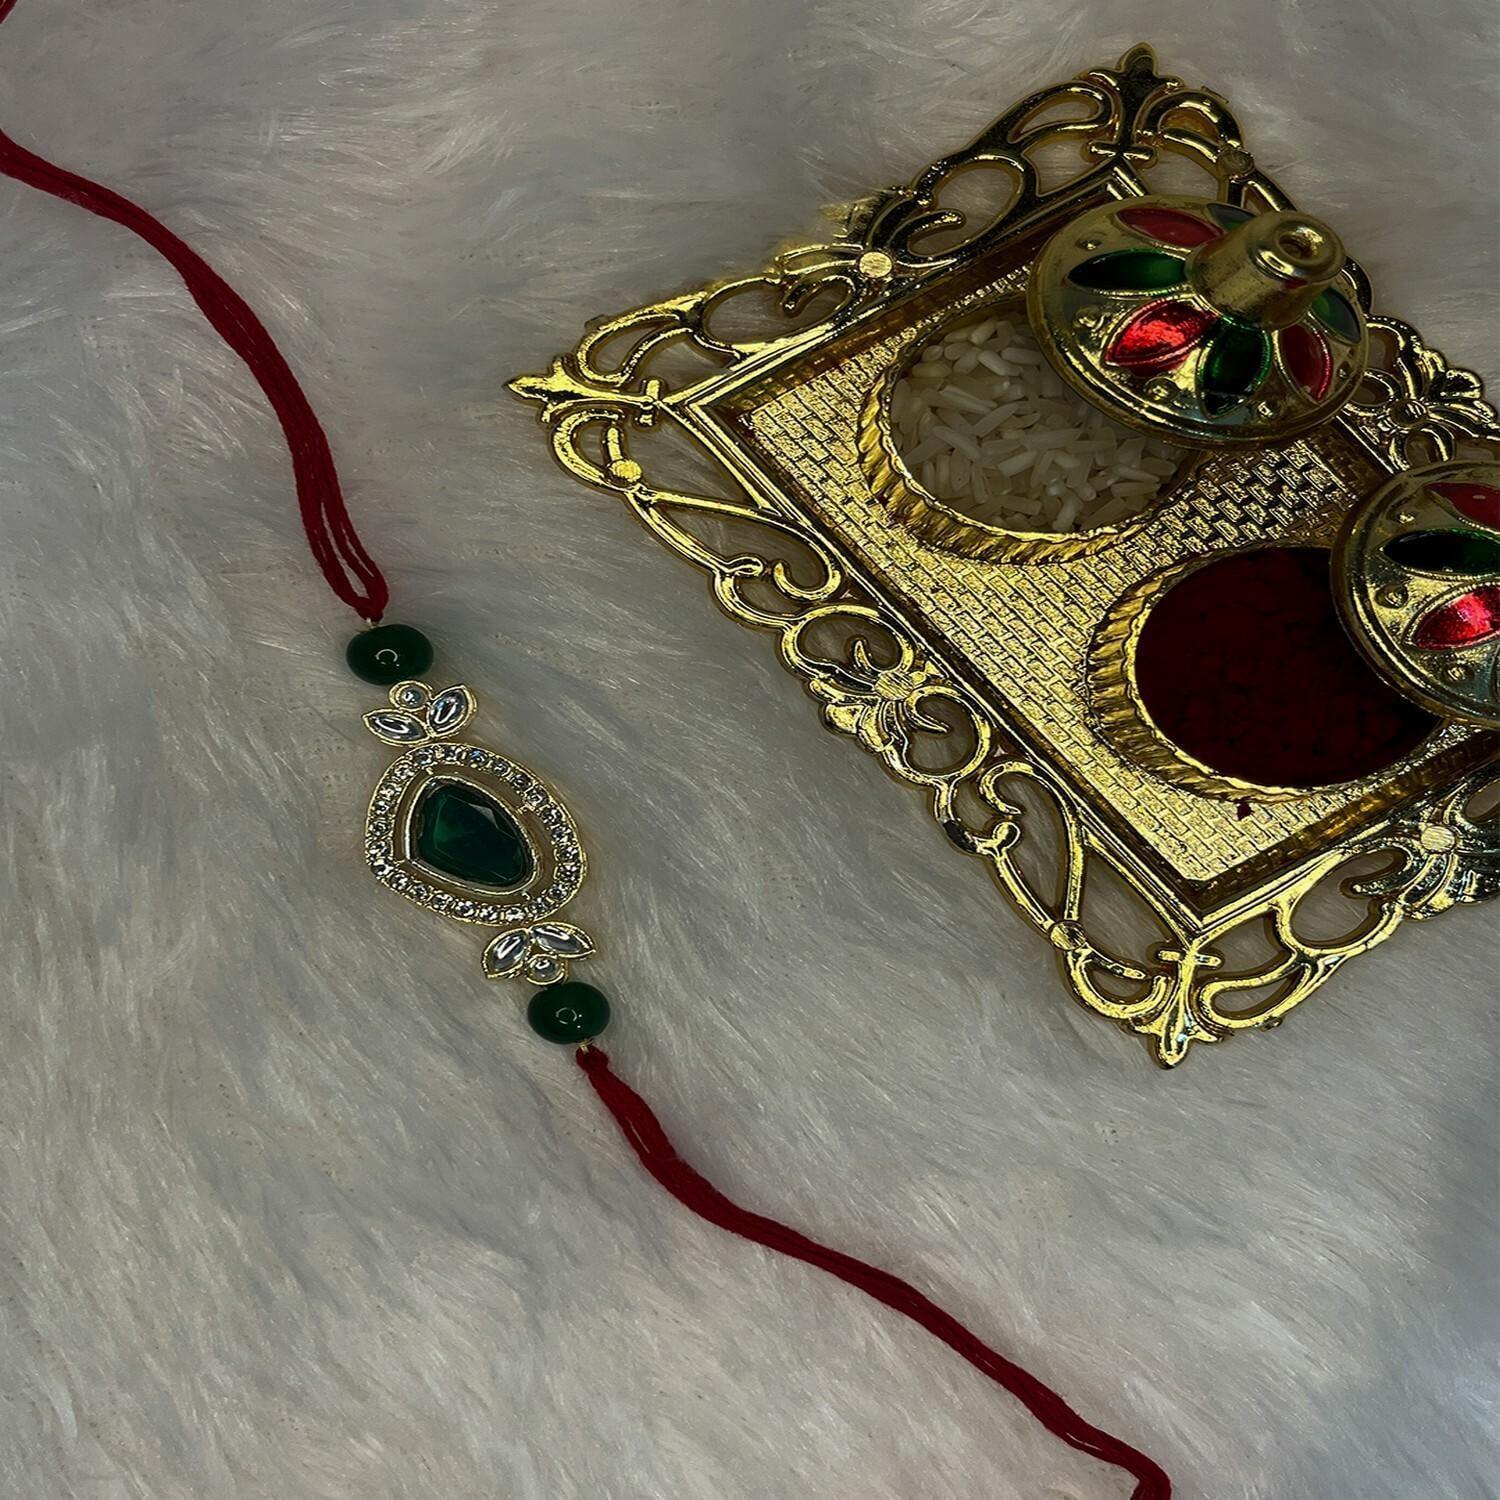
 Mahi Gold Plated Classic Kundan Studded Ethnic Thread Rakhi for Brother, Bhai, Bro (RA1100812GGre)
Type: Rakhis
Brand: Mahi
Price: Rs. 239
 Celebrate Raksha Bandhan with our exquisitely crafted Kundan Rakhi, designed to strengthen the bond between siblings. This traditional Rakhi features intricate beadwork and durable thread, ensuring it stands the test of time. Handmade with care, each Rakhi is a unique and meaningful gift for your brother. Each Rakhi carries heartfelt blessings and good wishes for your brother's well-being and success. Celebrates the bond of love and protection between siblings, a cherished tradition in Indian culture.
Features: The Rakhi is adorned with vibrant colors and attractive embellishments that add a touch of elegance to the celebration.,Content in Box : 1 Rakhi ; Cultural Significance: This beautiful Rakhi will acknowledge your love for Your Brother with the promise that your bond with him will grow stronger as time goes on.,Vibrant Colors: Adding bright and playful colors to the celebration will make it stand out and make it more enjoyable.,Celebrate the bond of love and protection with our exquisite Rakhis. Share the joy of Raksha Bandhan Festival with this beautiful Rakhi, a token of love, protection and blessings.,Adjustable Size and Easy to tie: Designed to fit wrists of all sizes. It is simple and easy to tie the Rakhi securely and effortlessly.
Included: 1 Rakhi